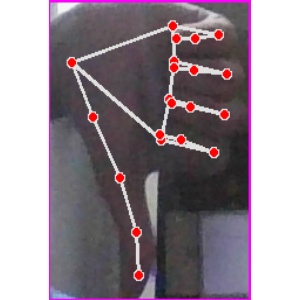
अक्षर: फ